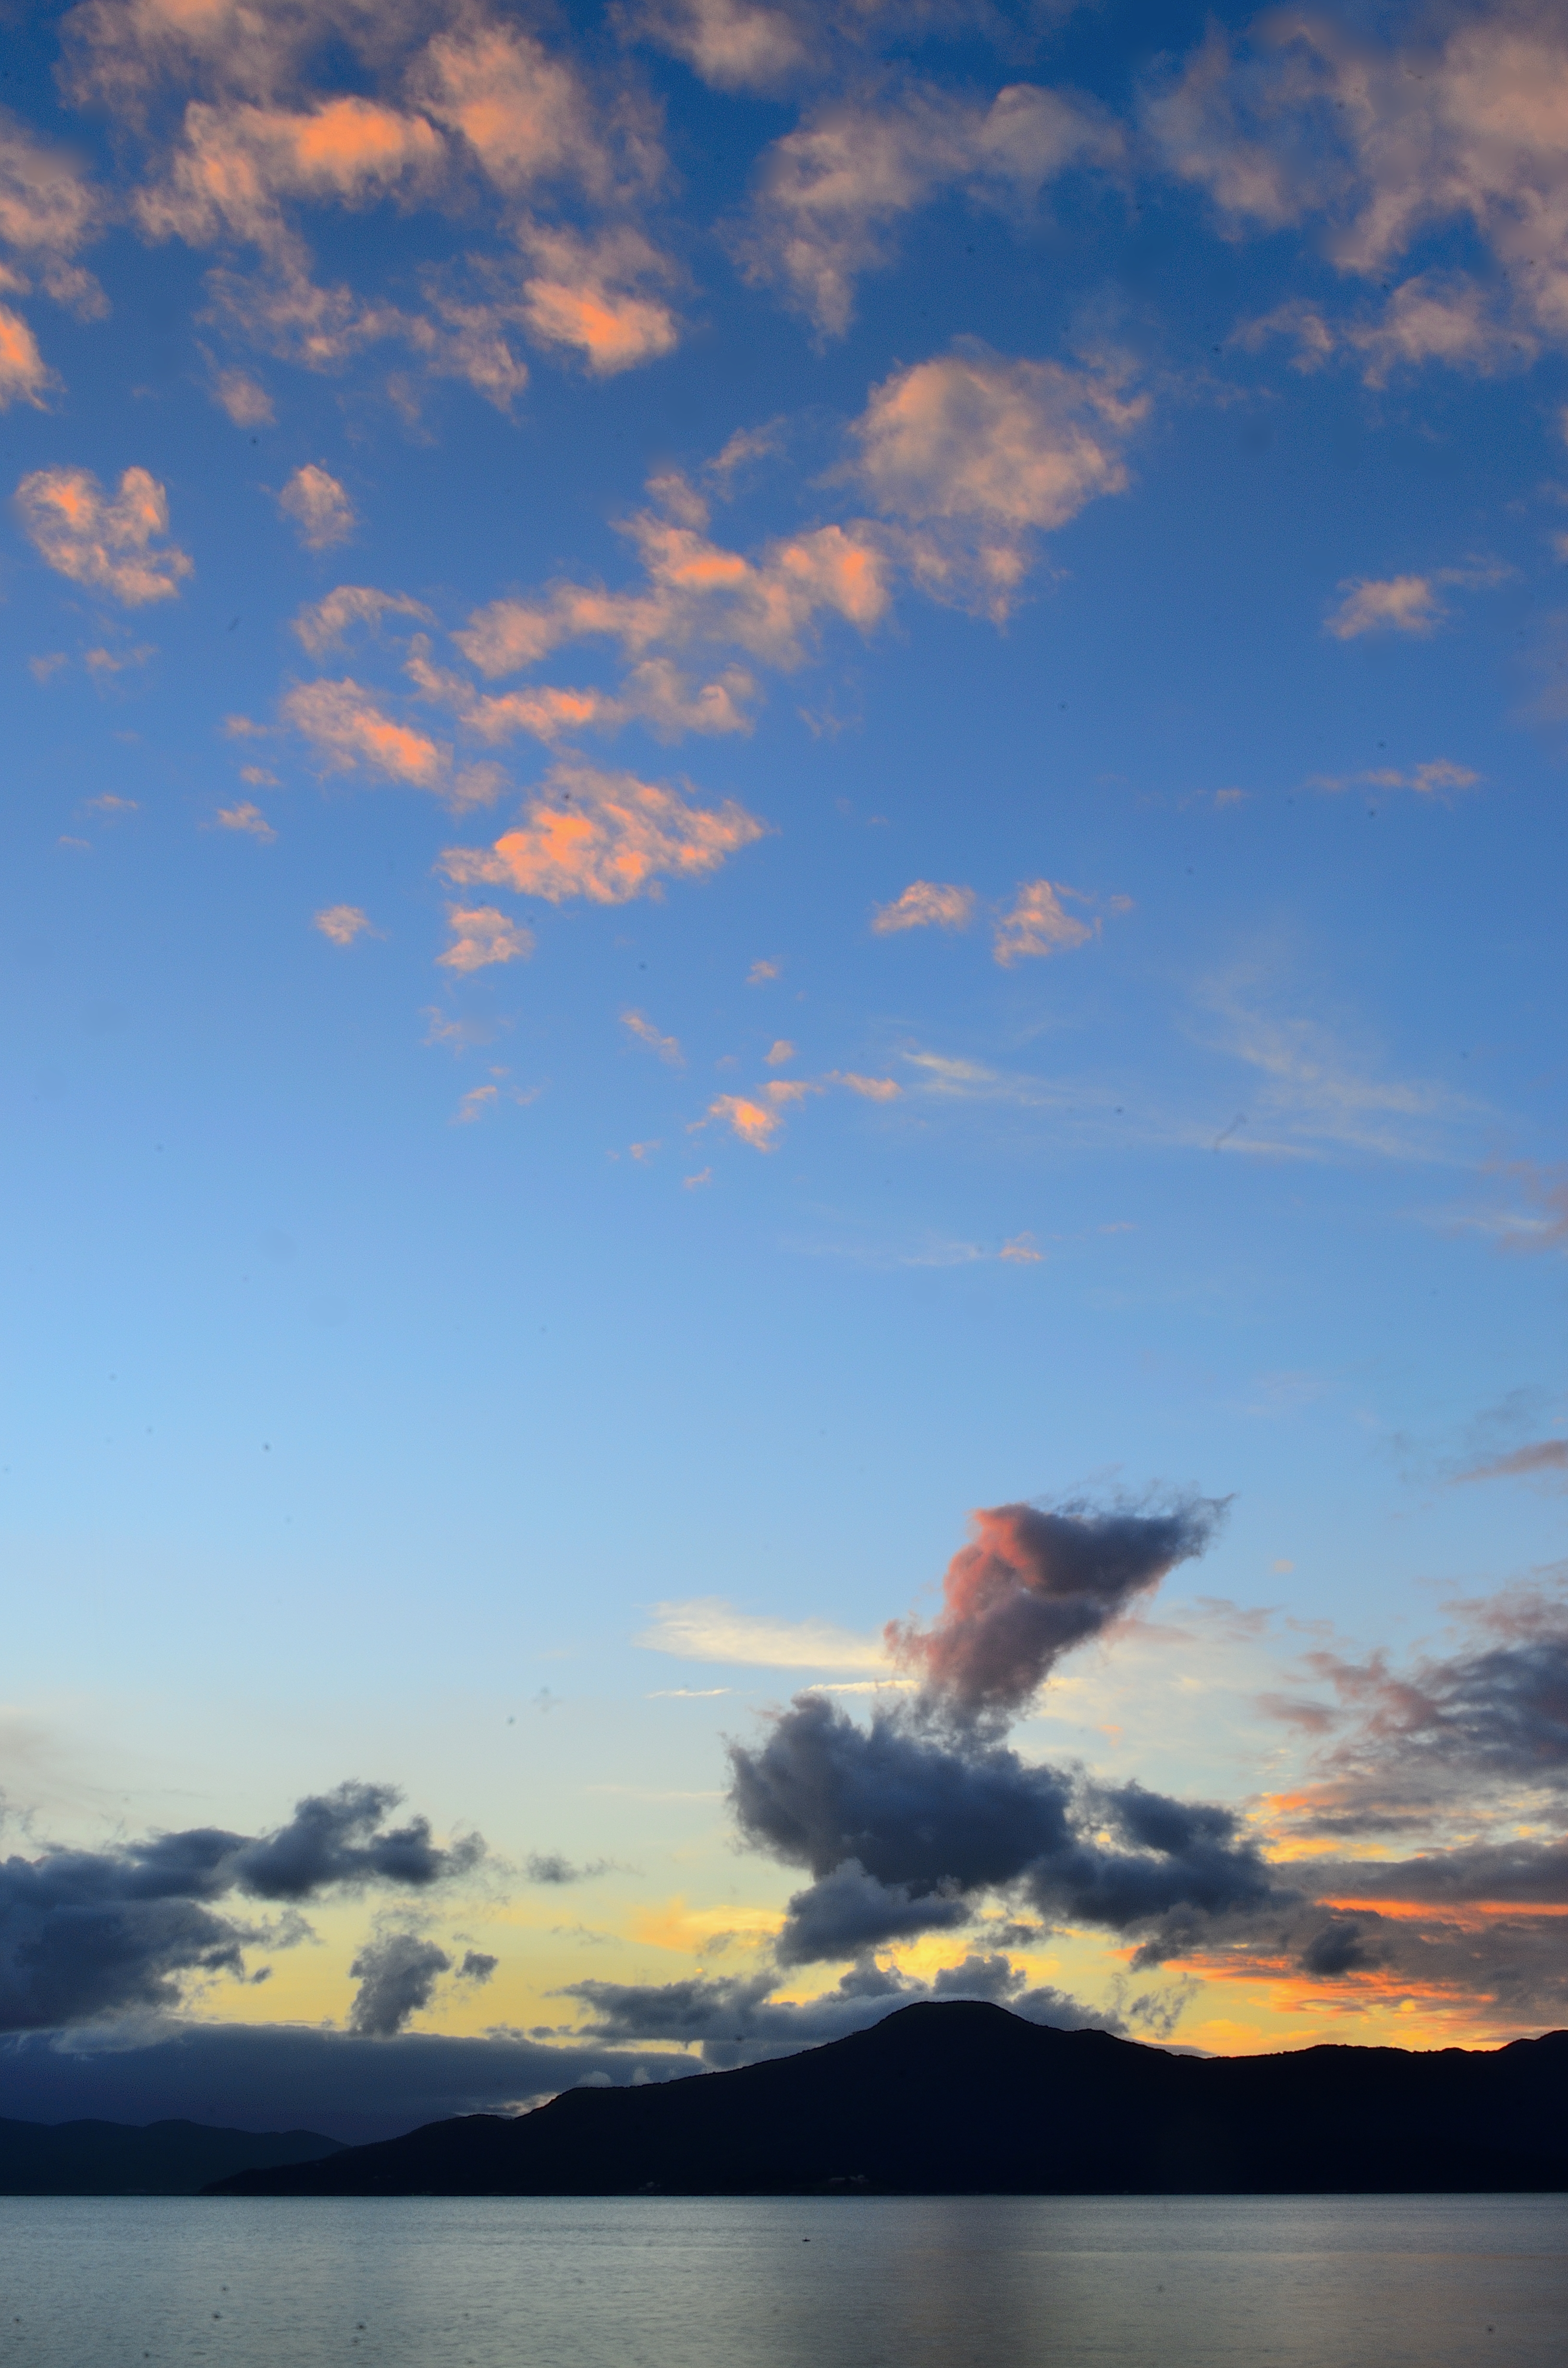
sea, horizon, cloud, sky, sun, sunrise, sunset, sunlight, morning, dawn, atmosphere, dusk, evening, reflection, praia, florianopolis, santacatarina, br, daniela, afterglow, meteorological phenomenon